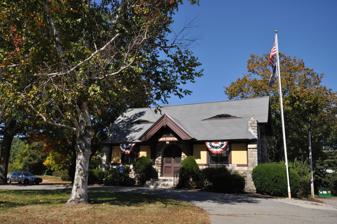
Building: North Hampton Library
Country: United States of America
Year built: 1907
United States historic place North Hampton Library U.S. National Register of Historic Places NH State Register of Historic Places Show map of New Hampshire Show map of the United States Location 237 Atlantic Ave., North Hampton, New Hampshire Coordinates 42°58′24″N 70°49′50″W / 42.97333°N 70.83056°W / 42.97333; -70.83056 Area Less than one acre Built 1907 ( 1907 ) Architect J. Lawrence Berry Architectural style Tudor Revival NRHP reference No. 13001149 Significant dates Added to NRHP February 5, 2014 Designated NHSRHP April 29, 2013 The Old North Hampton Library is a historic library building at 237 Atlantic Avenue in North Hampton, New Hampshire .  The small, single-story Tudor Revival structure was designed by Boston architect J. Lawrence Berry and built in 1907.  It was the town's first purpose-built library building, and was used as such until a new library was built nearby in 1973.  It presently houses town offices. The building was listed on the National Register of Historic Places in 2014, and the New Hampshire State Register of Historic Places in 2013. Description and history The former North Hampton Library building is located in a cluster of municipal buildings on the north side of Atlantic Avenue ( New Hampshire Route 111 ), a short way east of its junction with Lafayette Road ( U.S. Route 1 ).  It is a single-story structure, with fieldstone end walls and a side gable roof.  The front facade is fieldstone (a continuation of the foundation) up to the bottoms of the windows, and is then finished in a half-timbered effect above.  The main entrance is at its center, sheltered by projecting gabled portico with large timber brackets. It is flanked on the roof face by two eyebrow dormers.  An addition, built in 1955, extends to the building's rear. The town's modern library is set further back on the same lot. North Hampton's public library was established in 1892, after the state passed enabling legislation encouraging the creation of such public facilities. The library collection was originally housed in the North Hampton Town Hall , and a drive to build a dedicated facility began in 1899.  Boston architect J. Lawrence Berry's first design, submitted in 1904, was rejected by the town meeting as too expensive to build, and the present design was accepted and built in 1907. A new library building was constructed in 1973, and this building has since housed town offices. See also National Register of Historic Places listings in Rockingham County, New Hampshire References